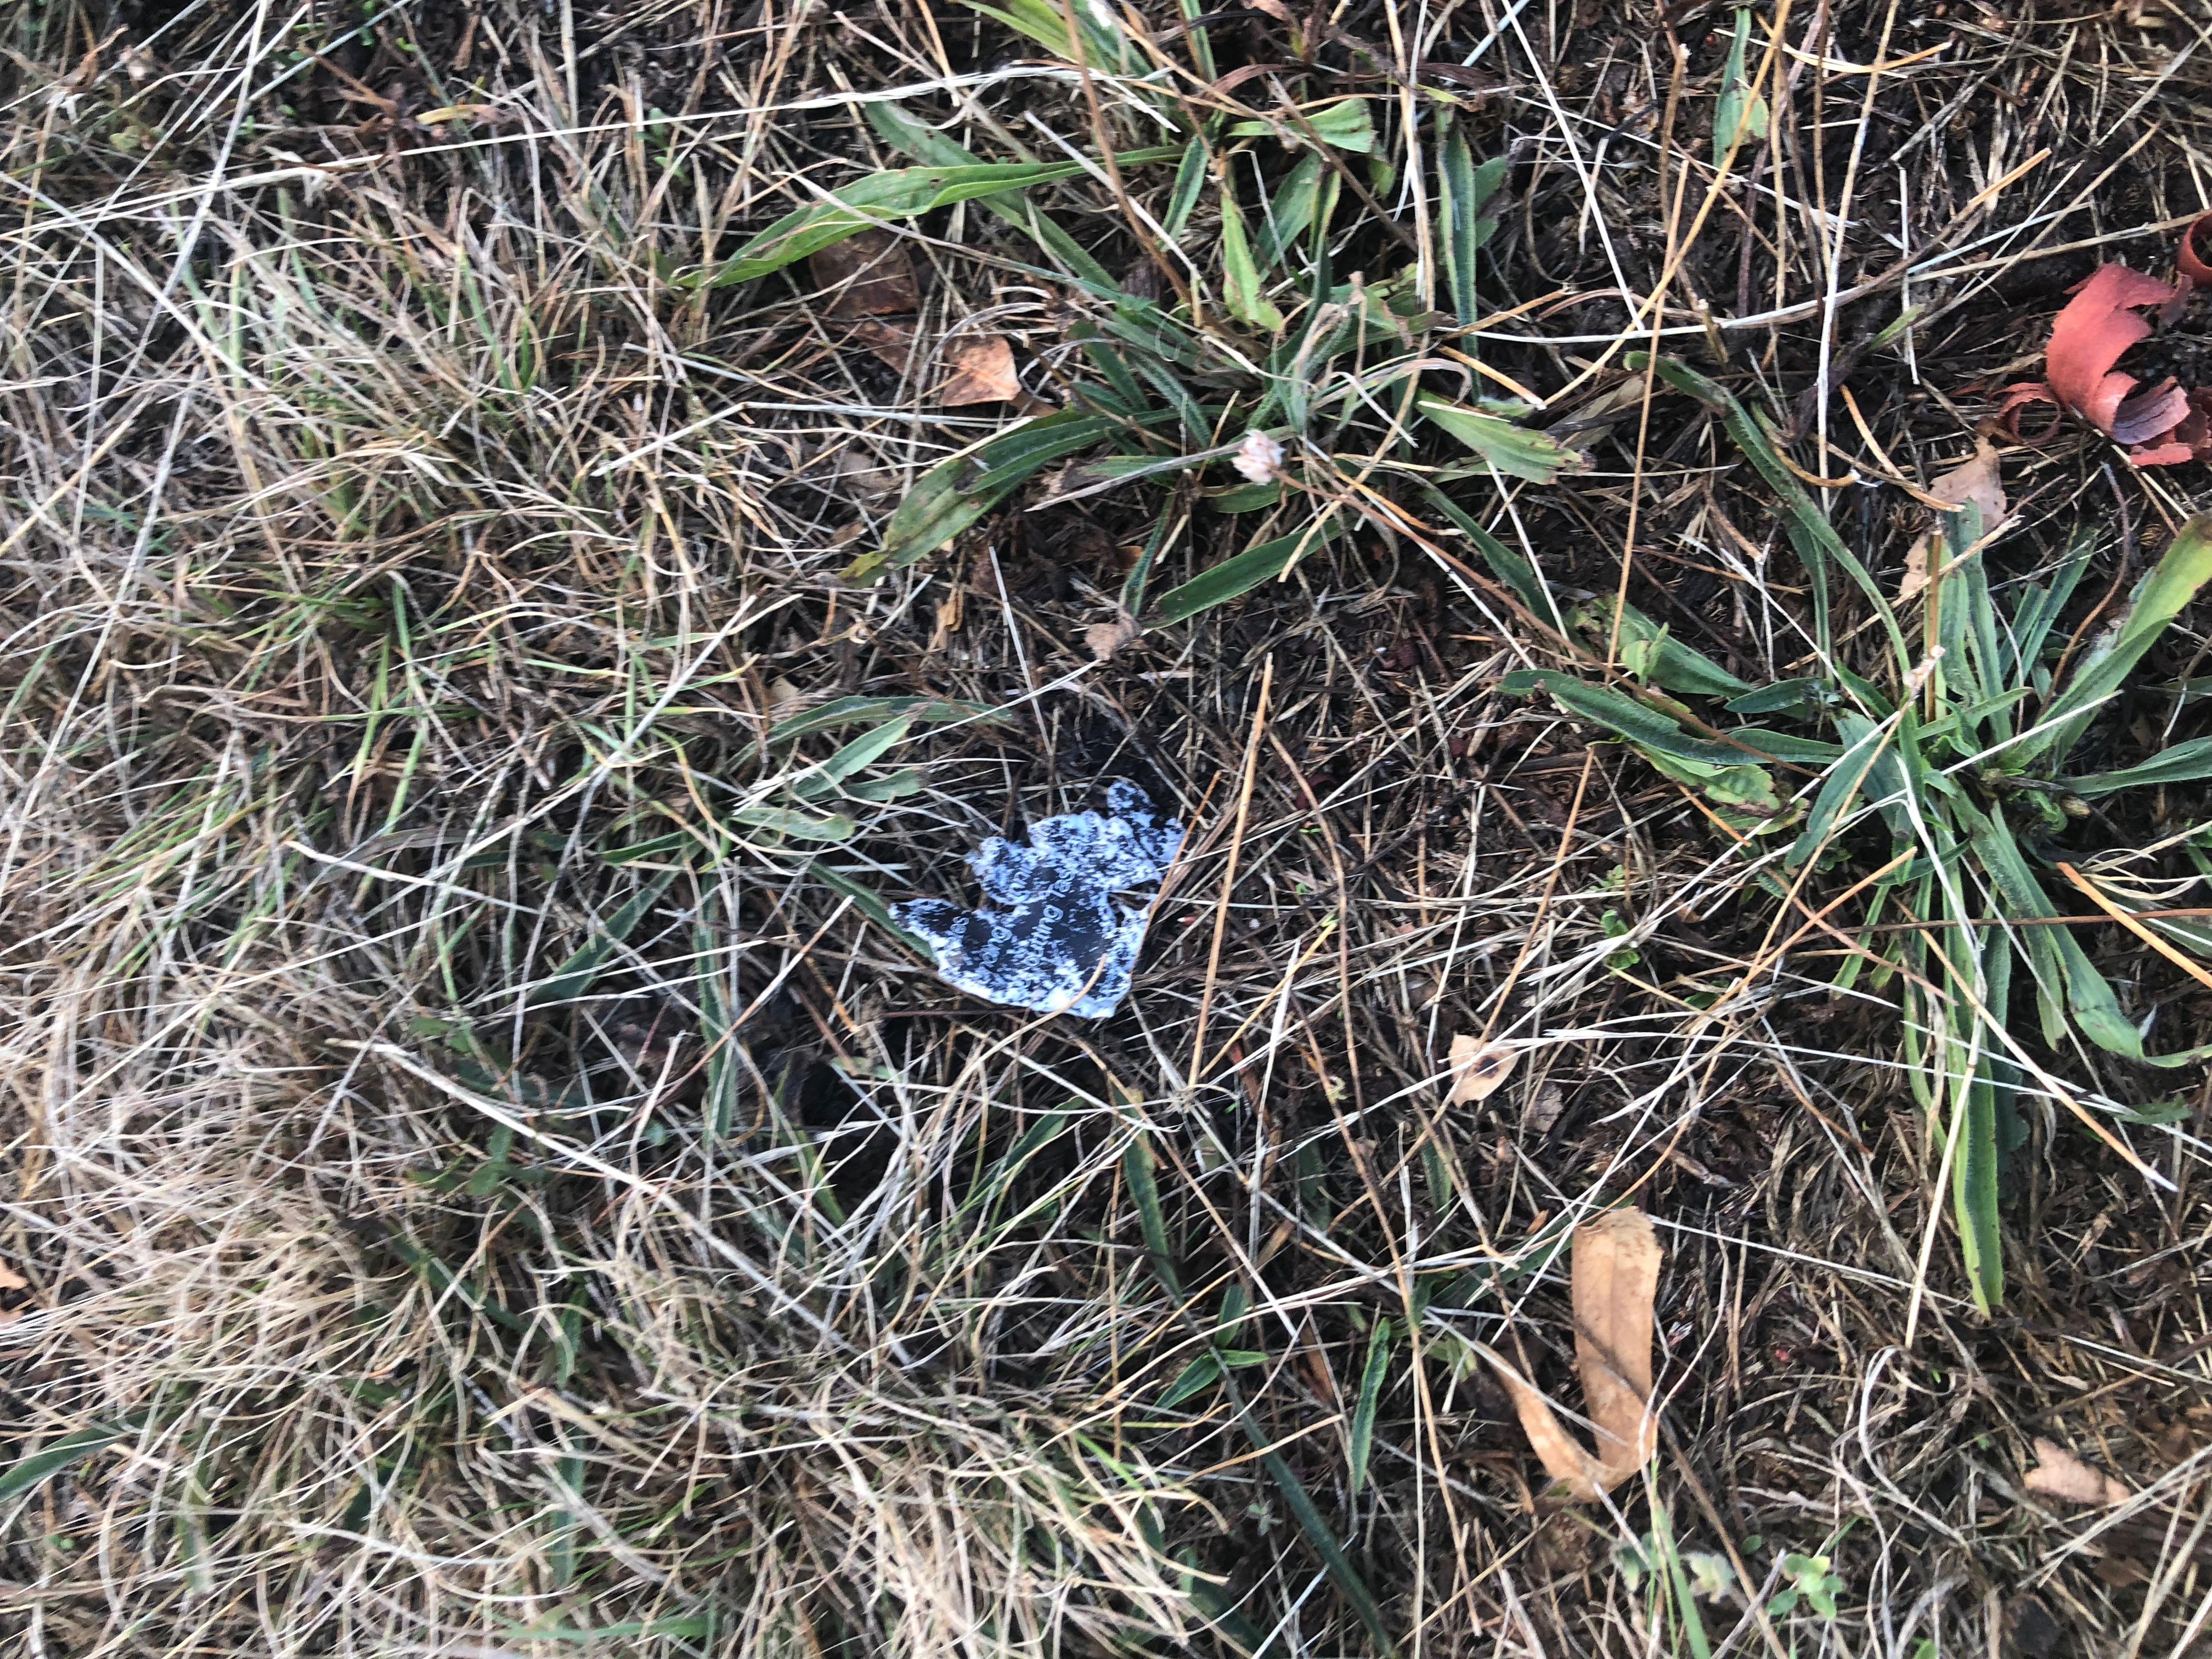
Object: Other carton (Carton)